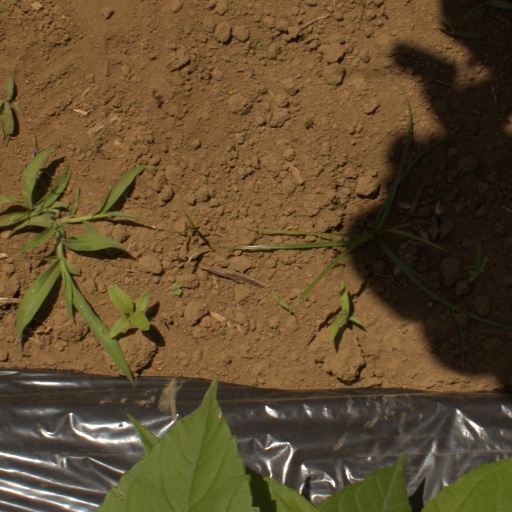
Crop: Jerusalem artichoke